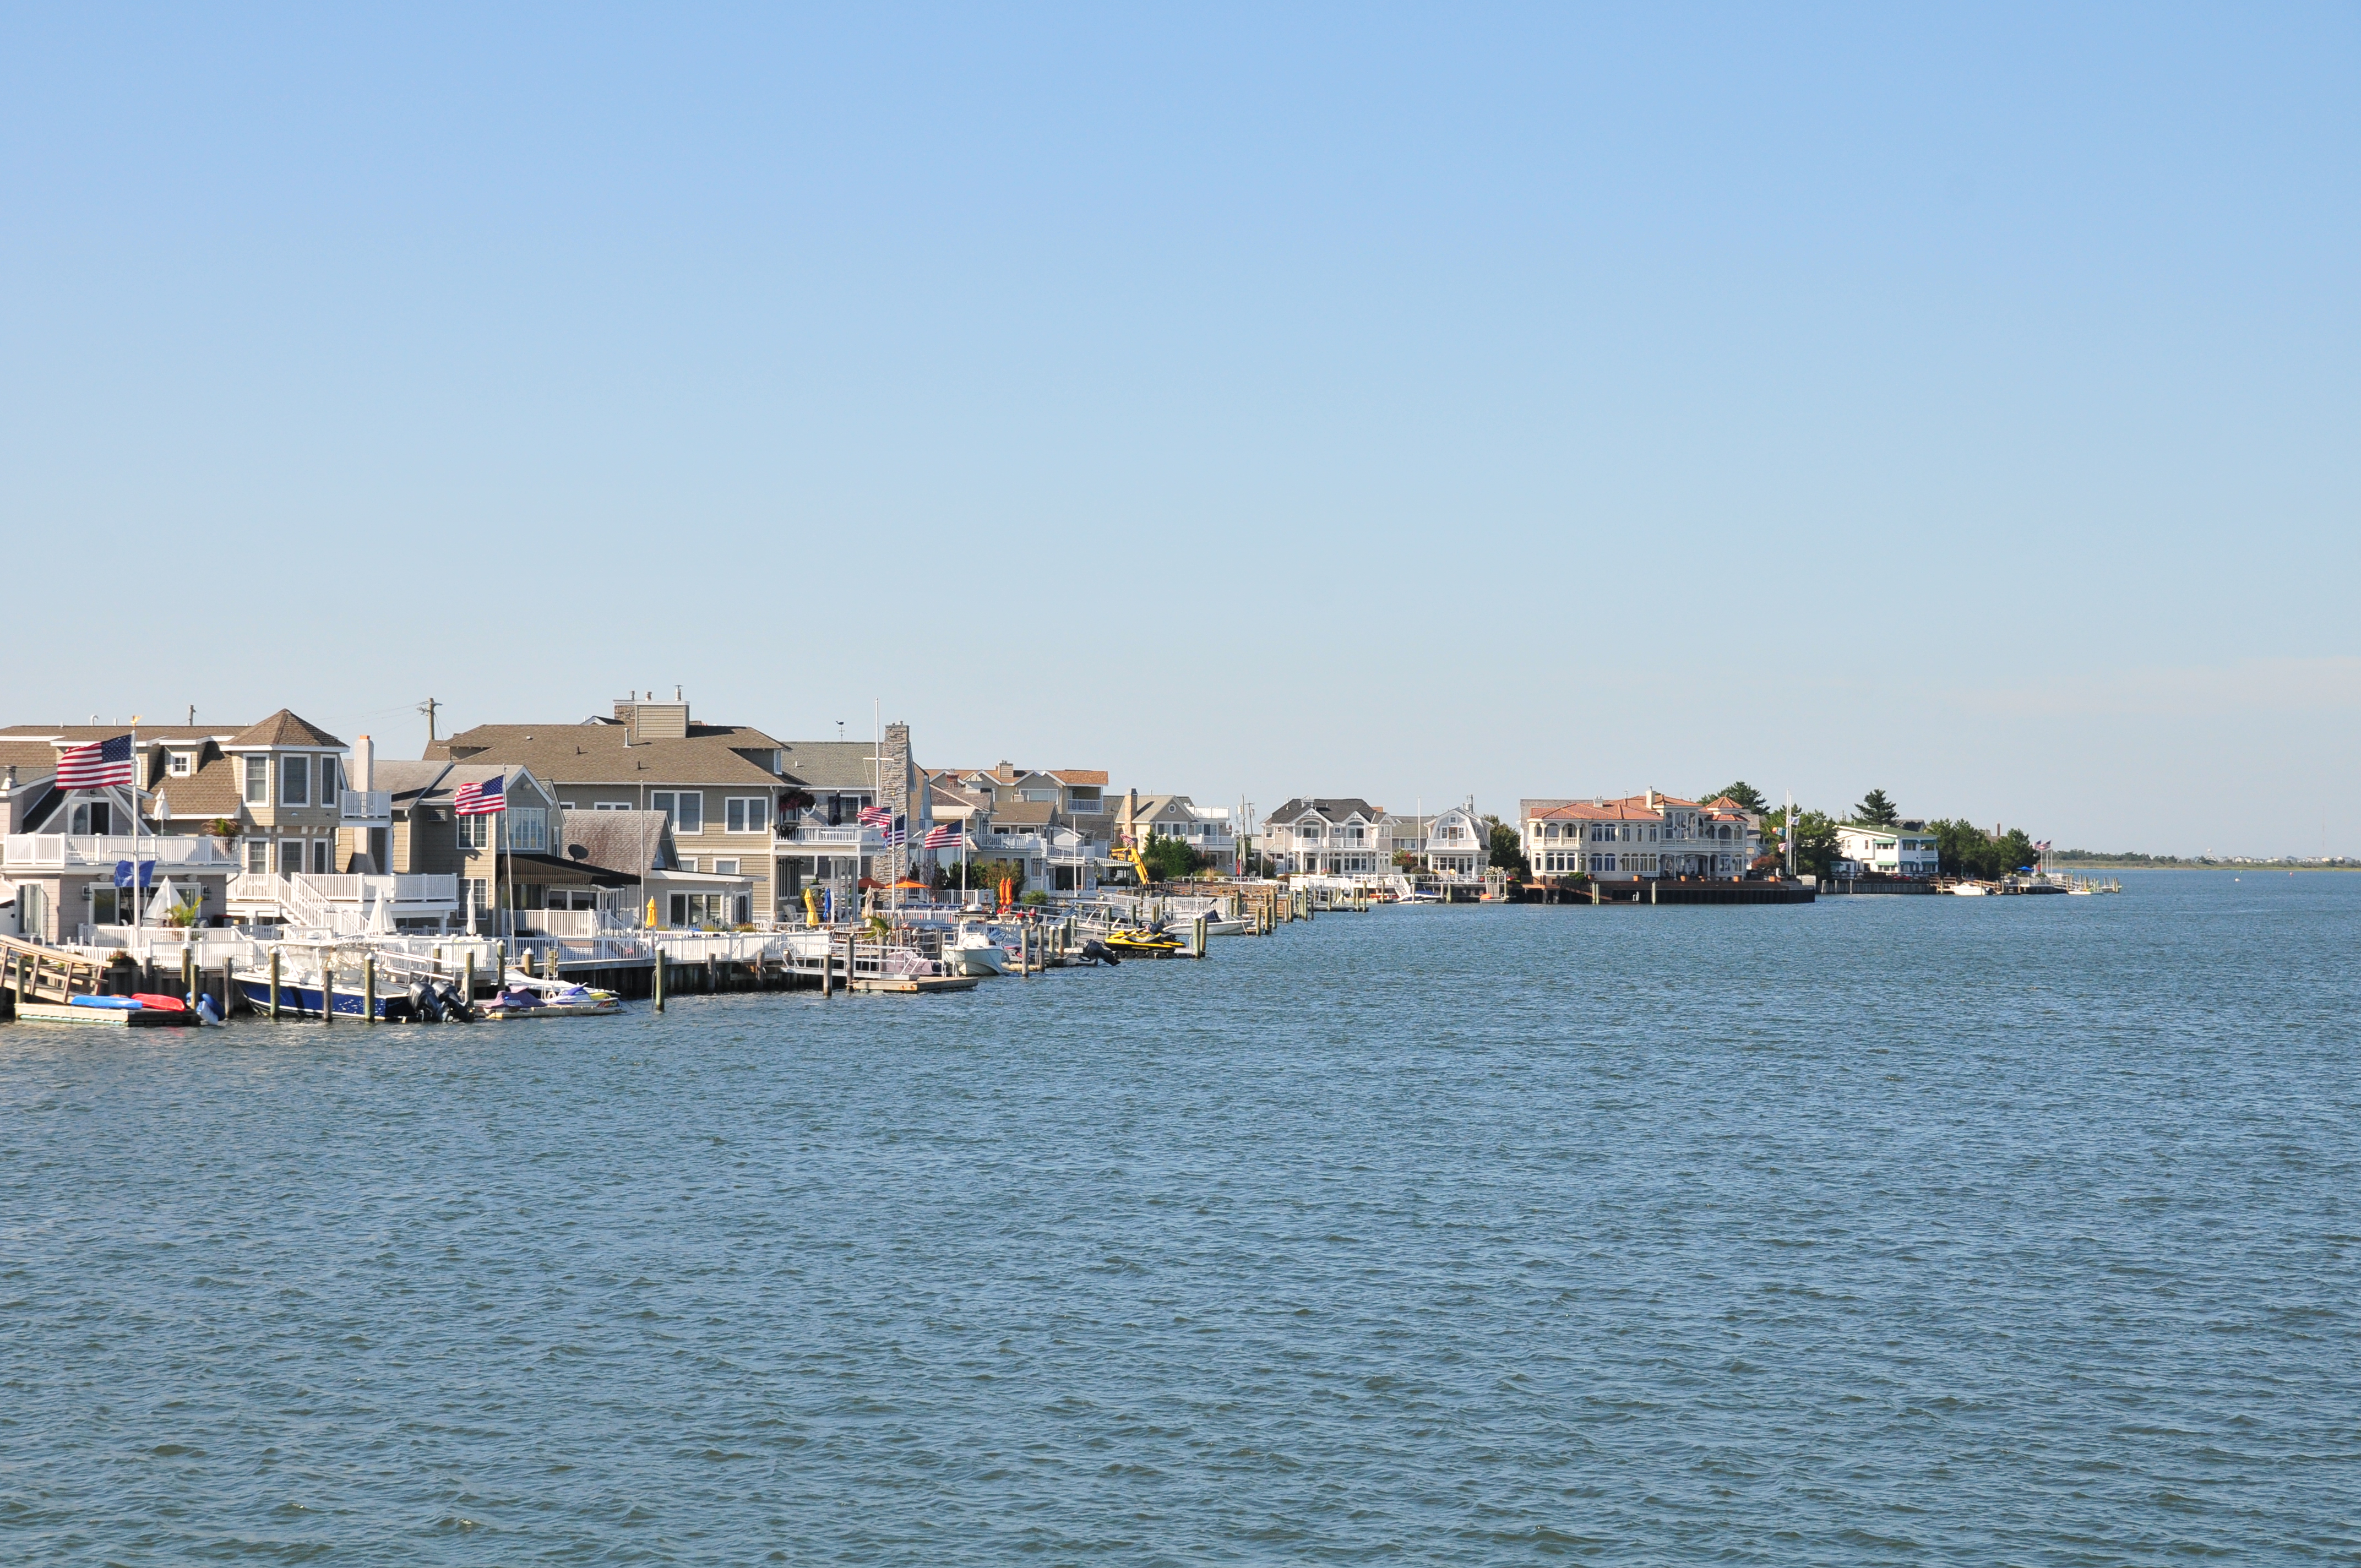
sunset beach, sea, sky, waterway, water, water transportation, marina, harbor, coast, coastal and oceanic landforms, shore, boat, ocean, port, bay, dock, channel, city, lake, ferry, tourism, horizon, boating, river